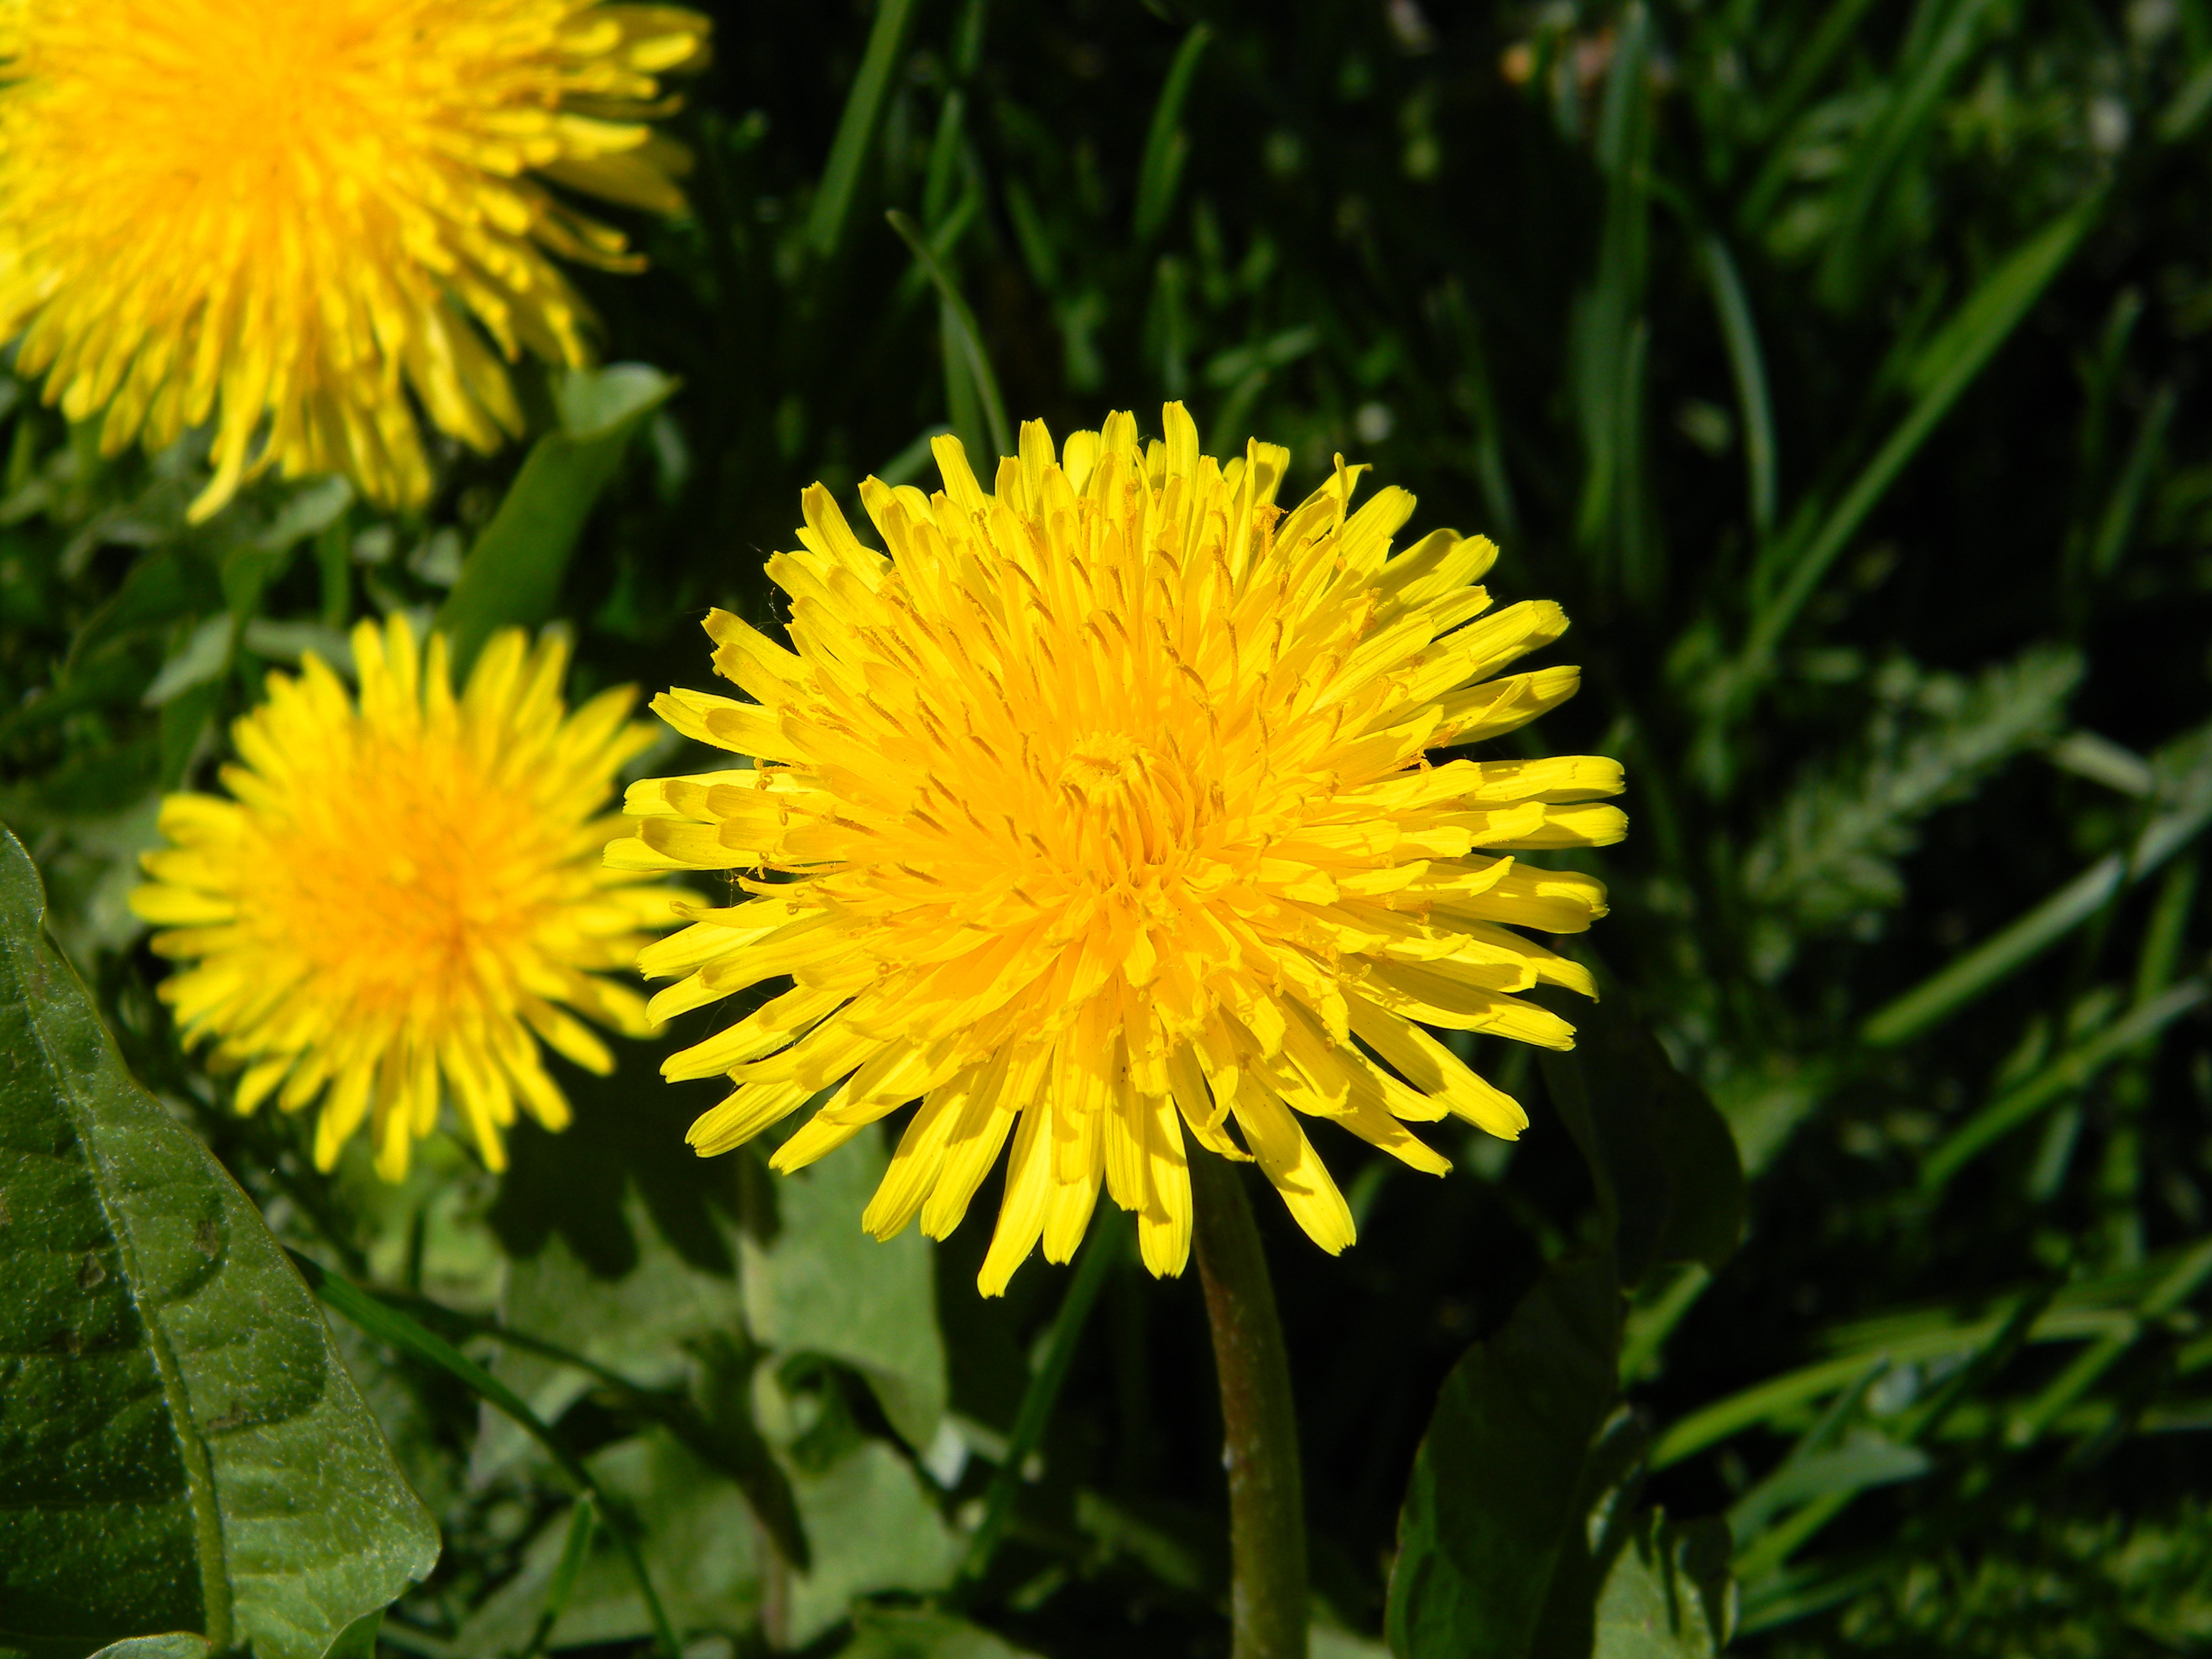
nature, plant, field, dandelion, flower, petal, bloom, summer, daisy, pollen, spring, macro, botany, yellow, closeup, flora, wildflower, flowers, weed, petals, bright, furry, taraxacum, may, macro photography, summer flowers, greens, flowers of the field, flowering plant, daisy family, a yellow flower, annual plant, plant stem, land plant